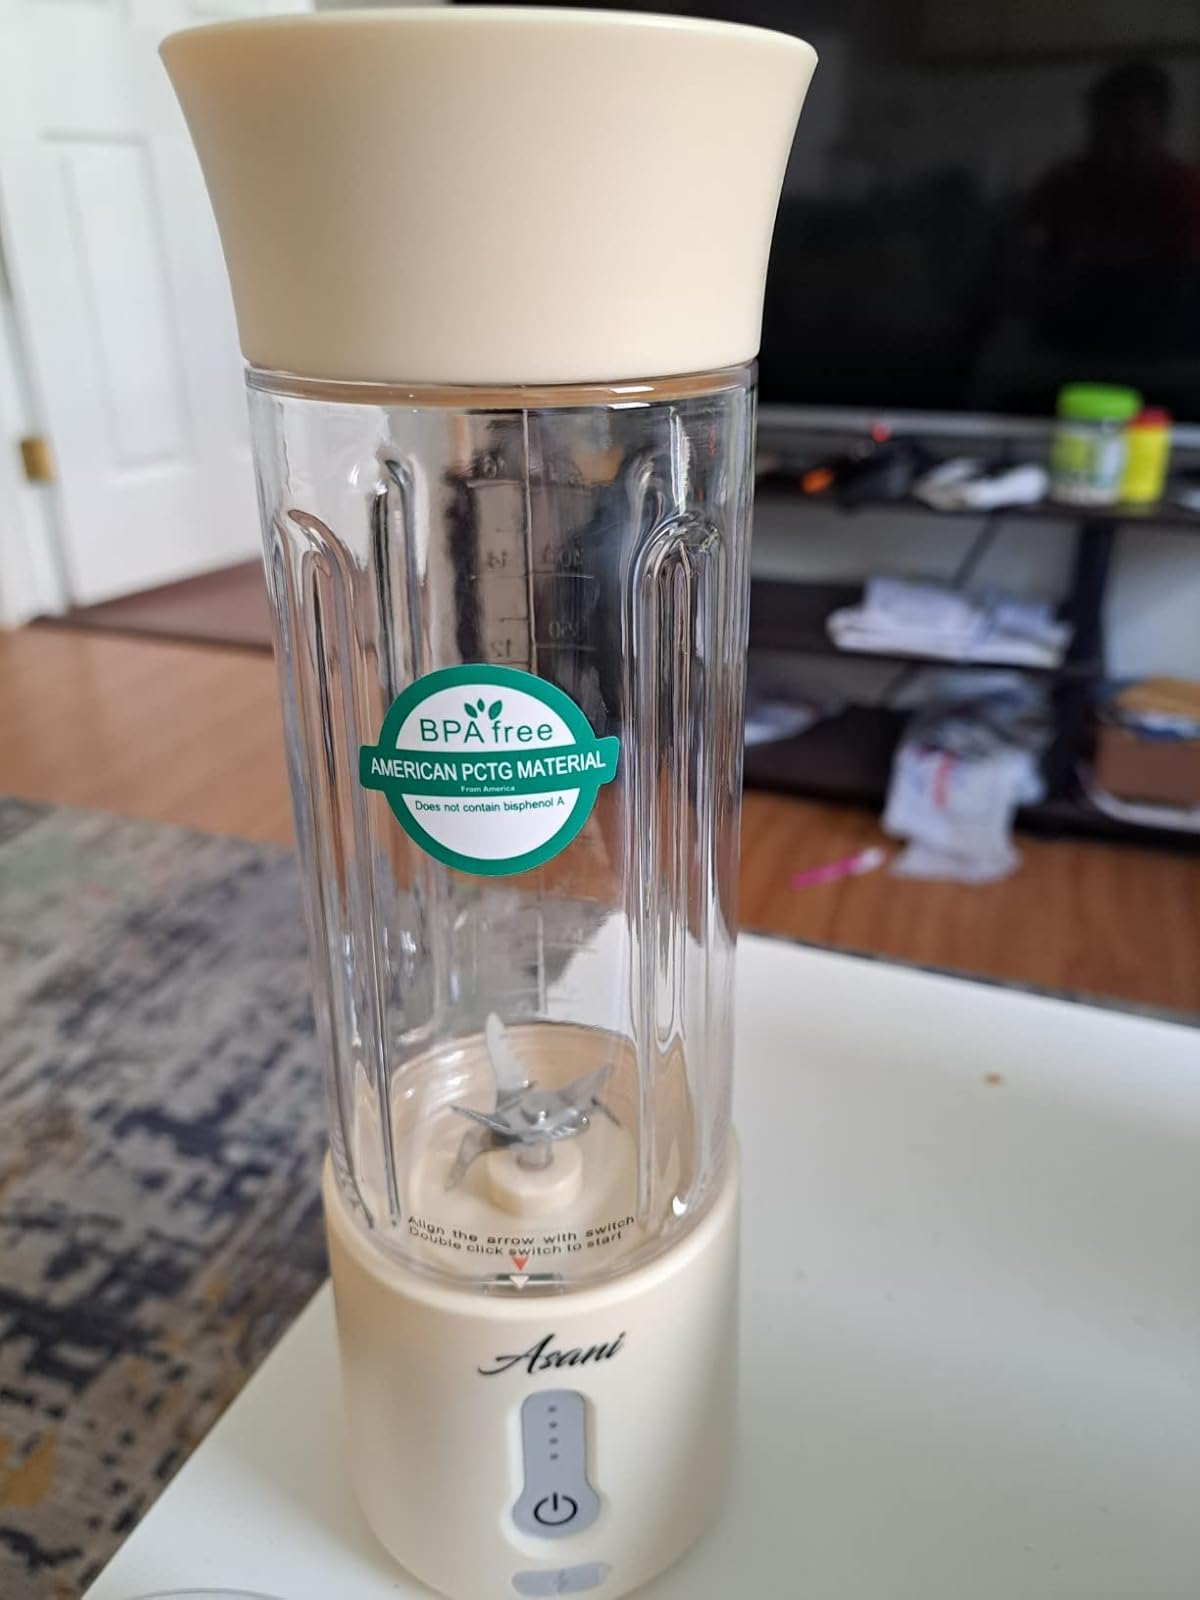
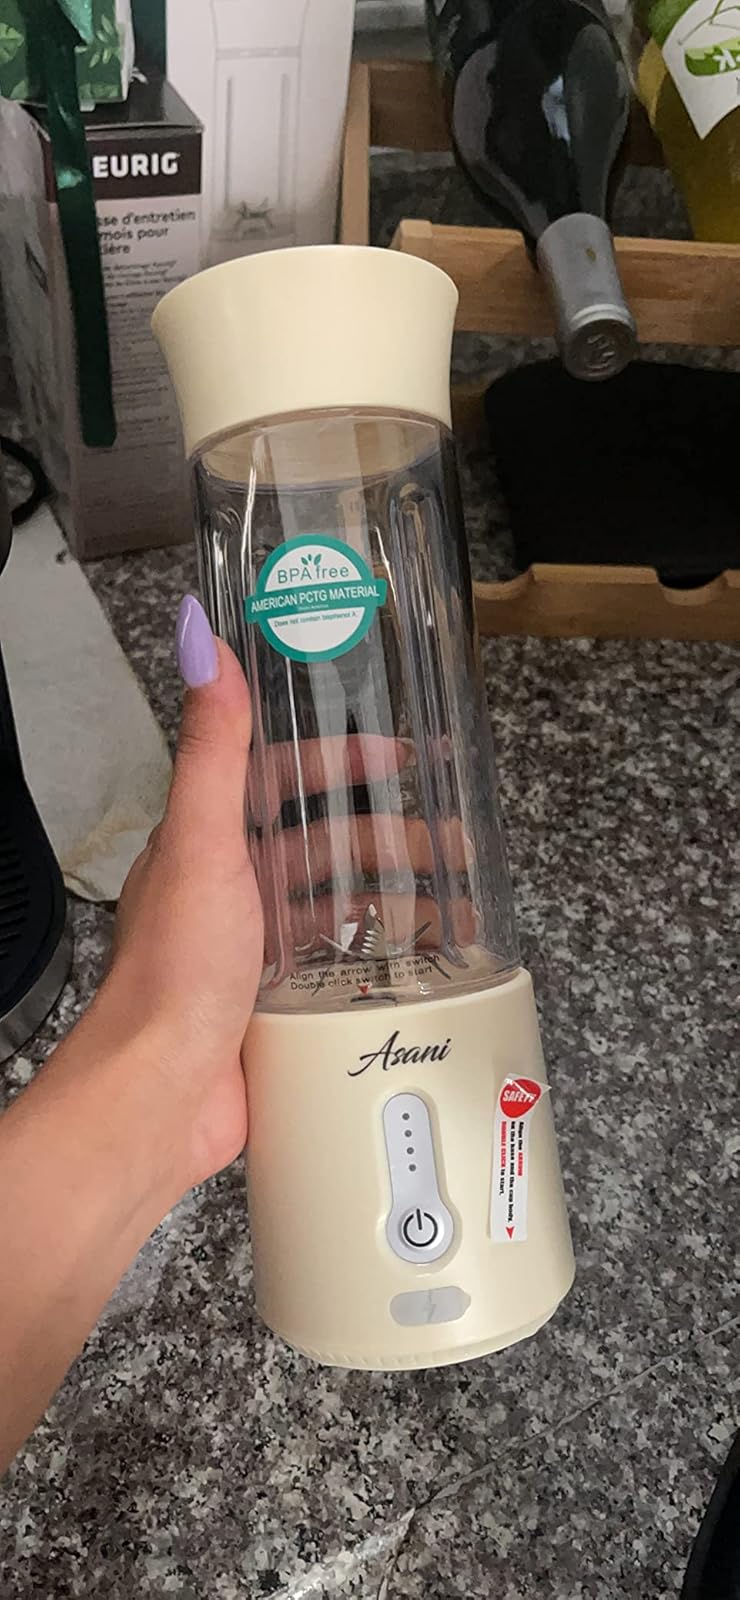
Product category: items_blender
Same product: yes